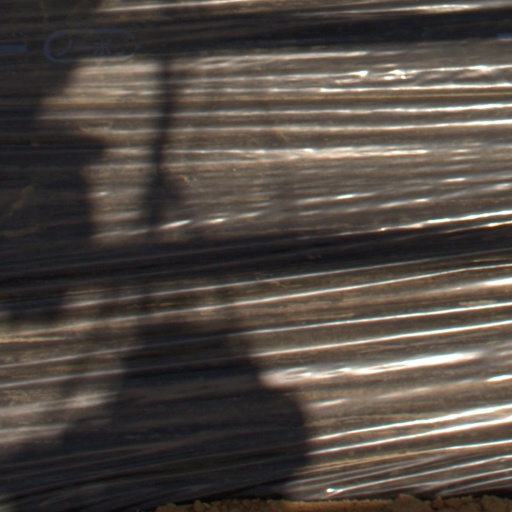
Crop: Jerusalem artichoke